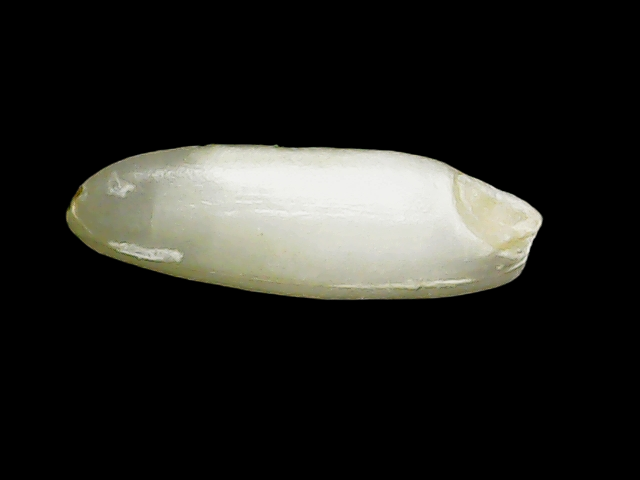
Rice variety: Binadhan24